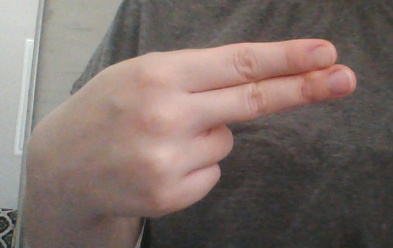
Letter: ain